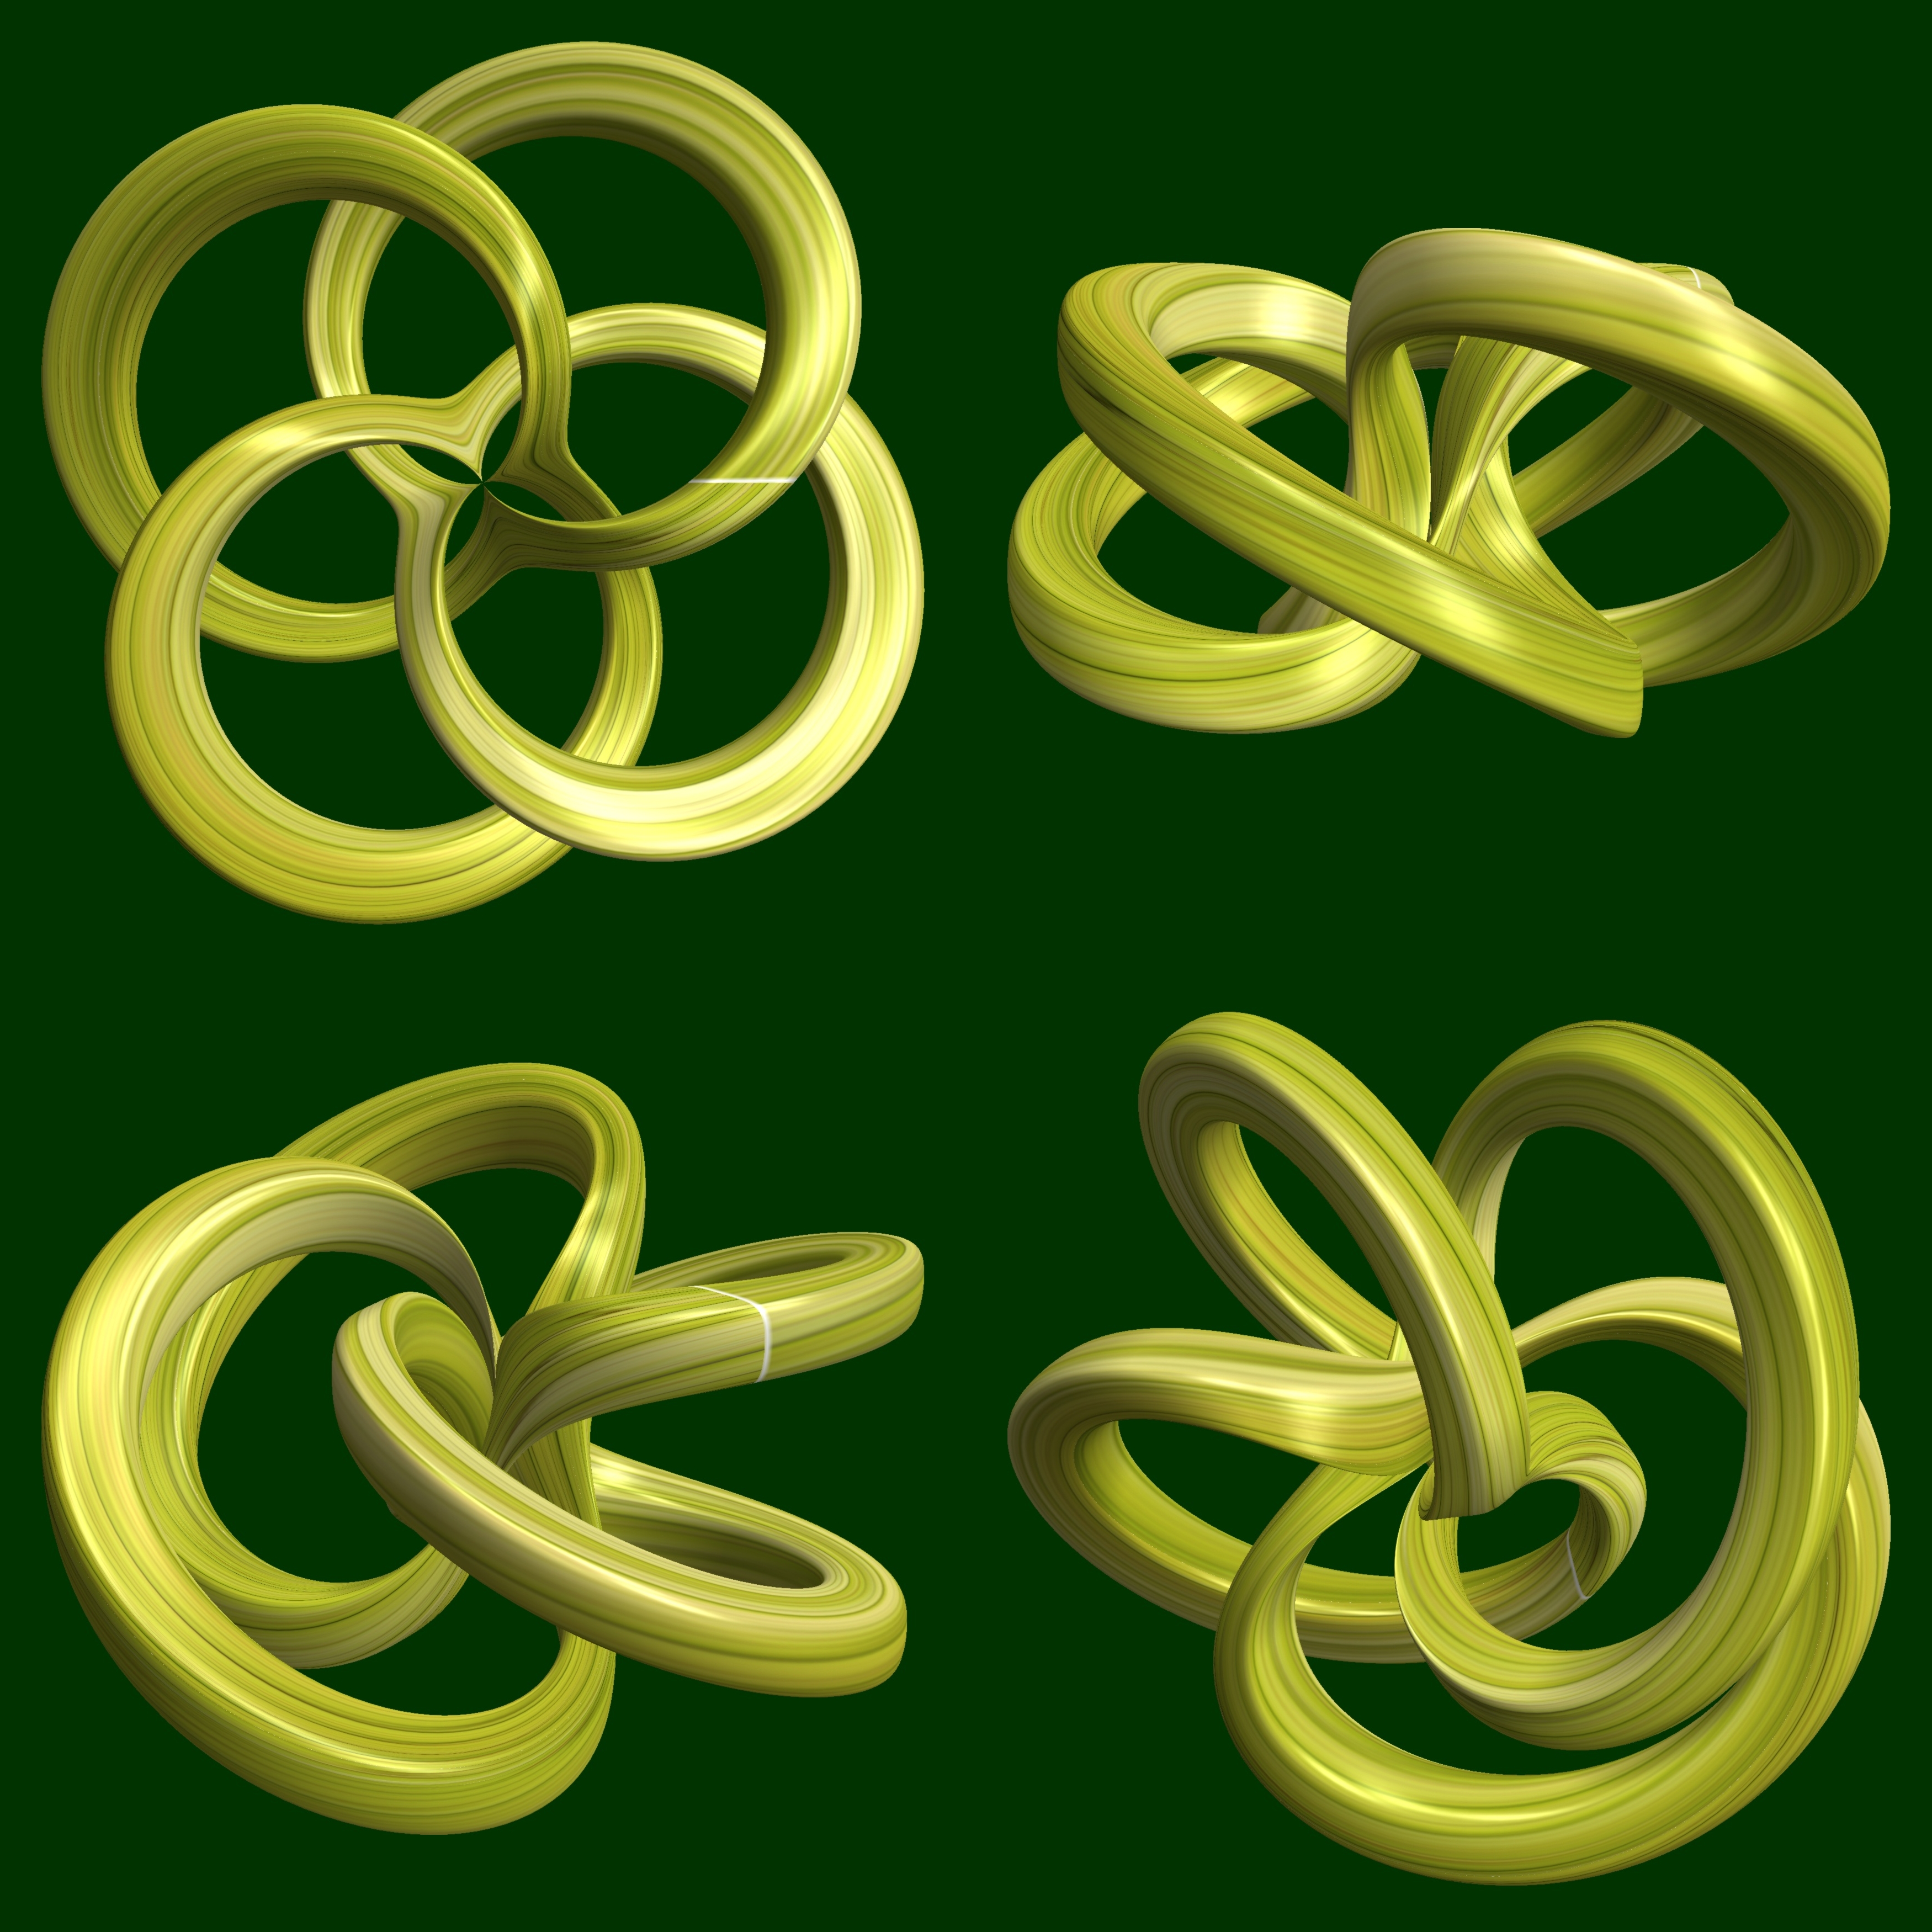
abstract, structure, texture, spiral, number, pattern, symbol, geometry, circle, font, sculpture, illustration, design, symmetry, 3d, graphic, rings, shape, knot, torus, mathematica, cg, parametricplot3d, code, program, algorithm, mapping, geometricsculpture